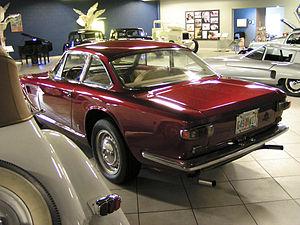
La Maserati Sebring est une automobile de grand tourisme développée par le constructeur italien Maserati. Fort du succès acquis en Grand Tourisme dans les années 1950 grâce aux 3500 GT et 5000 GT, Maserati est bien décidé en ce début des années 1960 à perpétuer ce succès grâce à l'arrivée de deux nouveaux modèles : la Sebring et la Mistral.